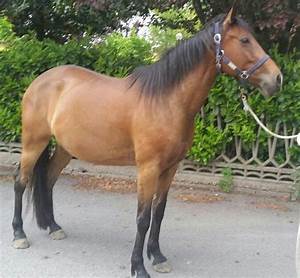
Label: cavallo